Verkiai Regional Park

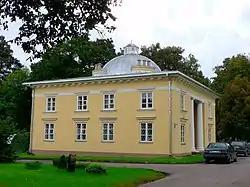
The Park administration building in the "Small Palace" pavillon, originally designed by Laurynas Gucevičius

Verkiai Calvary were established in the 17th century. The Calvary was completed in 1669 by the supervision of Dominican friars. It was constructed following the plan of Jerusalem, with the distances, water bodies and elevations being very close to the original. New chapels were constructed in the 18th century in Baroque style. Verkiai Calvary consists of 22 chapels, 7 wooden and brick gates, and two church ensembles. The Calvary have been visited by Christian worshipers from Vilnius region and abroad yearly in Pentecost. Almost all stations were completely destroyed in 1962 under the Soviet rule. After regaining the independence the reconstruction was started. Last chapels were rebuilt in 2002. Today the entire complex is reconstructed and is proclaimed an architectural monument of national significance.